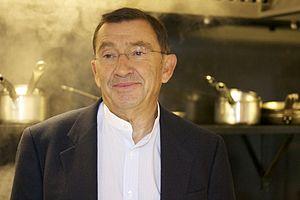
Antoine Westermann